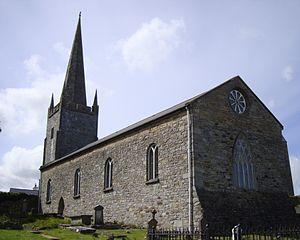
Le combat de Killala a eu lieu dans le comté de Mayo lors de la rébellion irlandaise de 1798. Le 22 août 1798, les Français s'emparent de la ville.